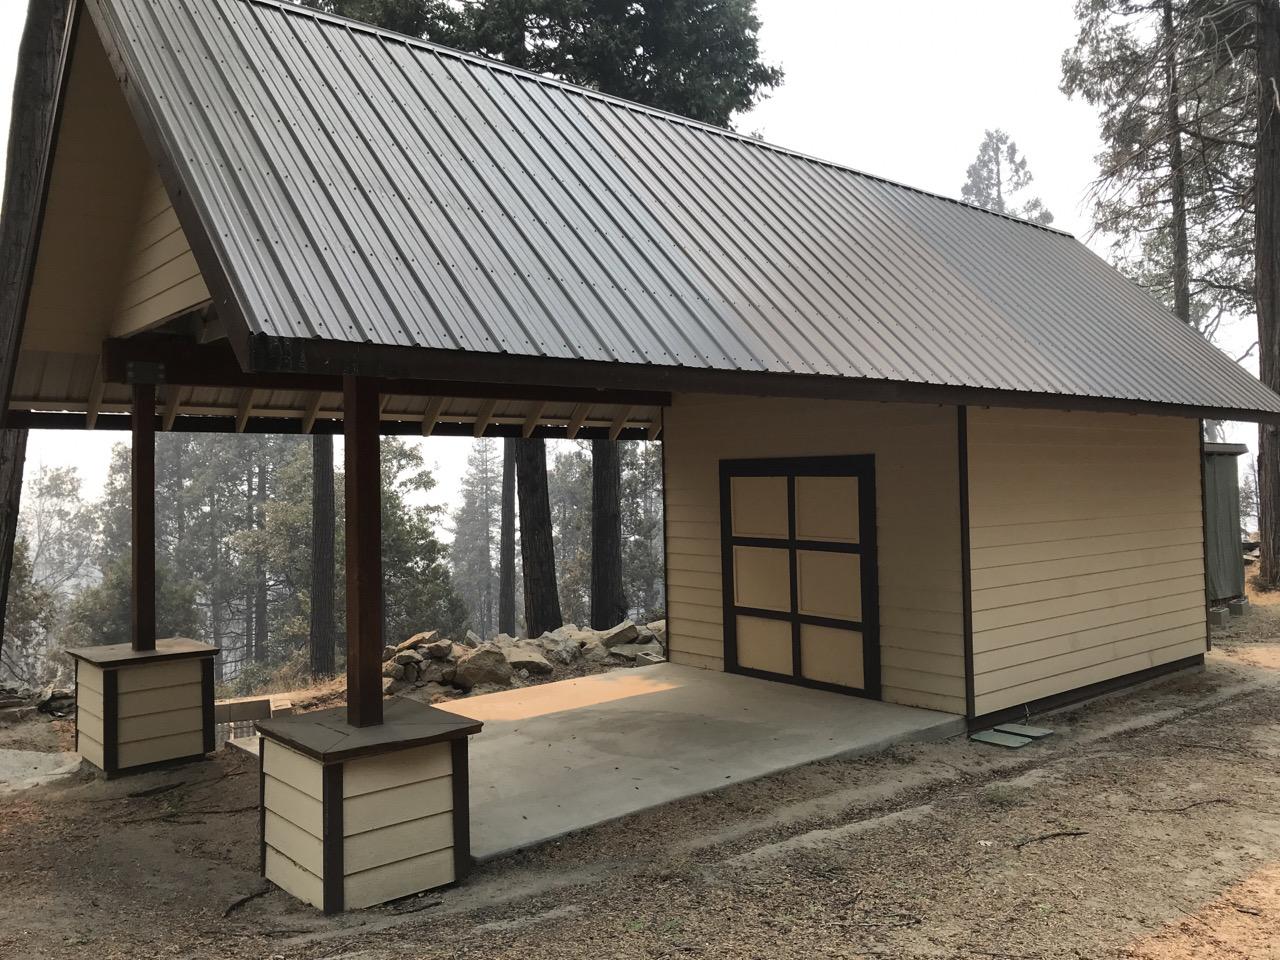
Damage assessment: no_damage